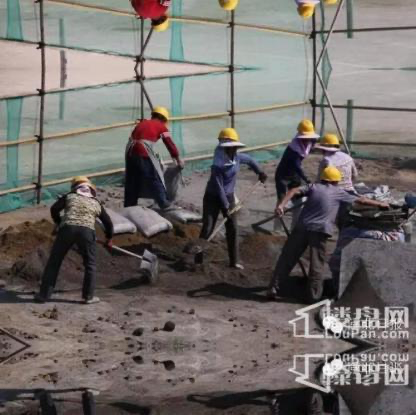
Objects in the image:
label: helmet
label: helmet
label: helmet
label: helmet
label: helmet
label: helmet
label: helmet
label: helmet
label: helmet
label: helmet